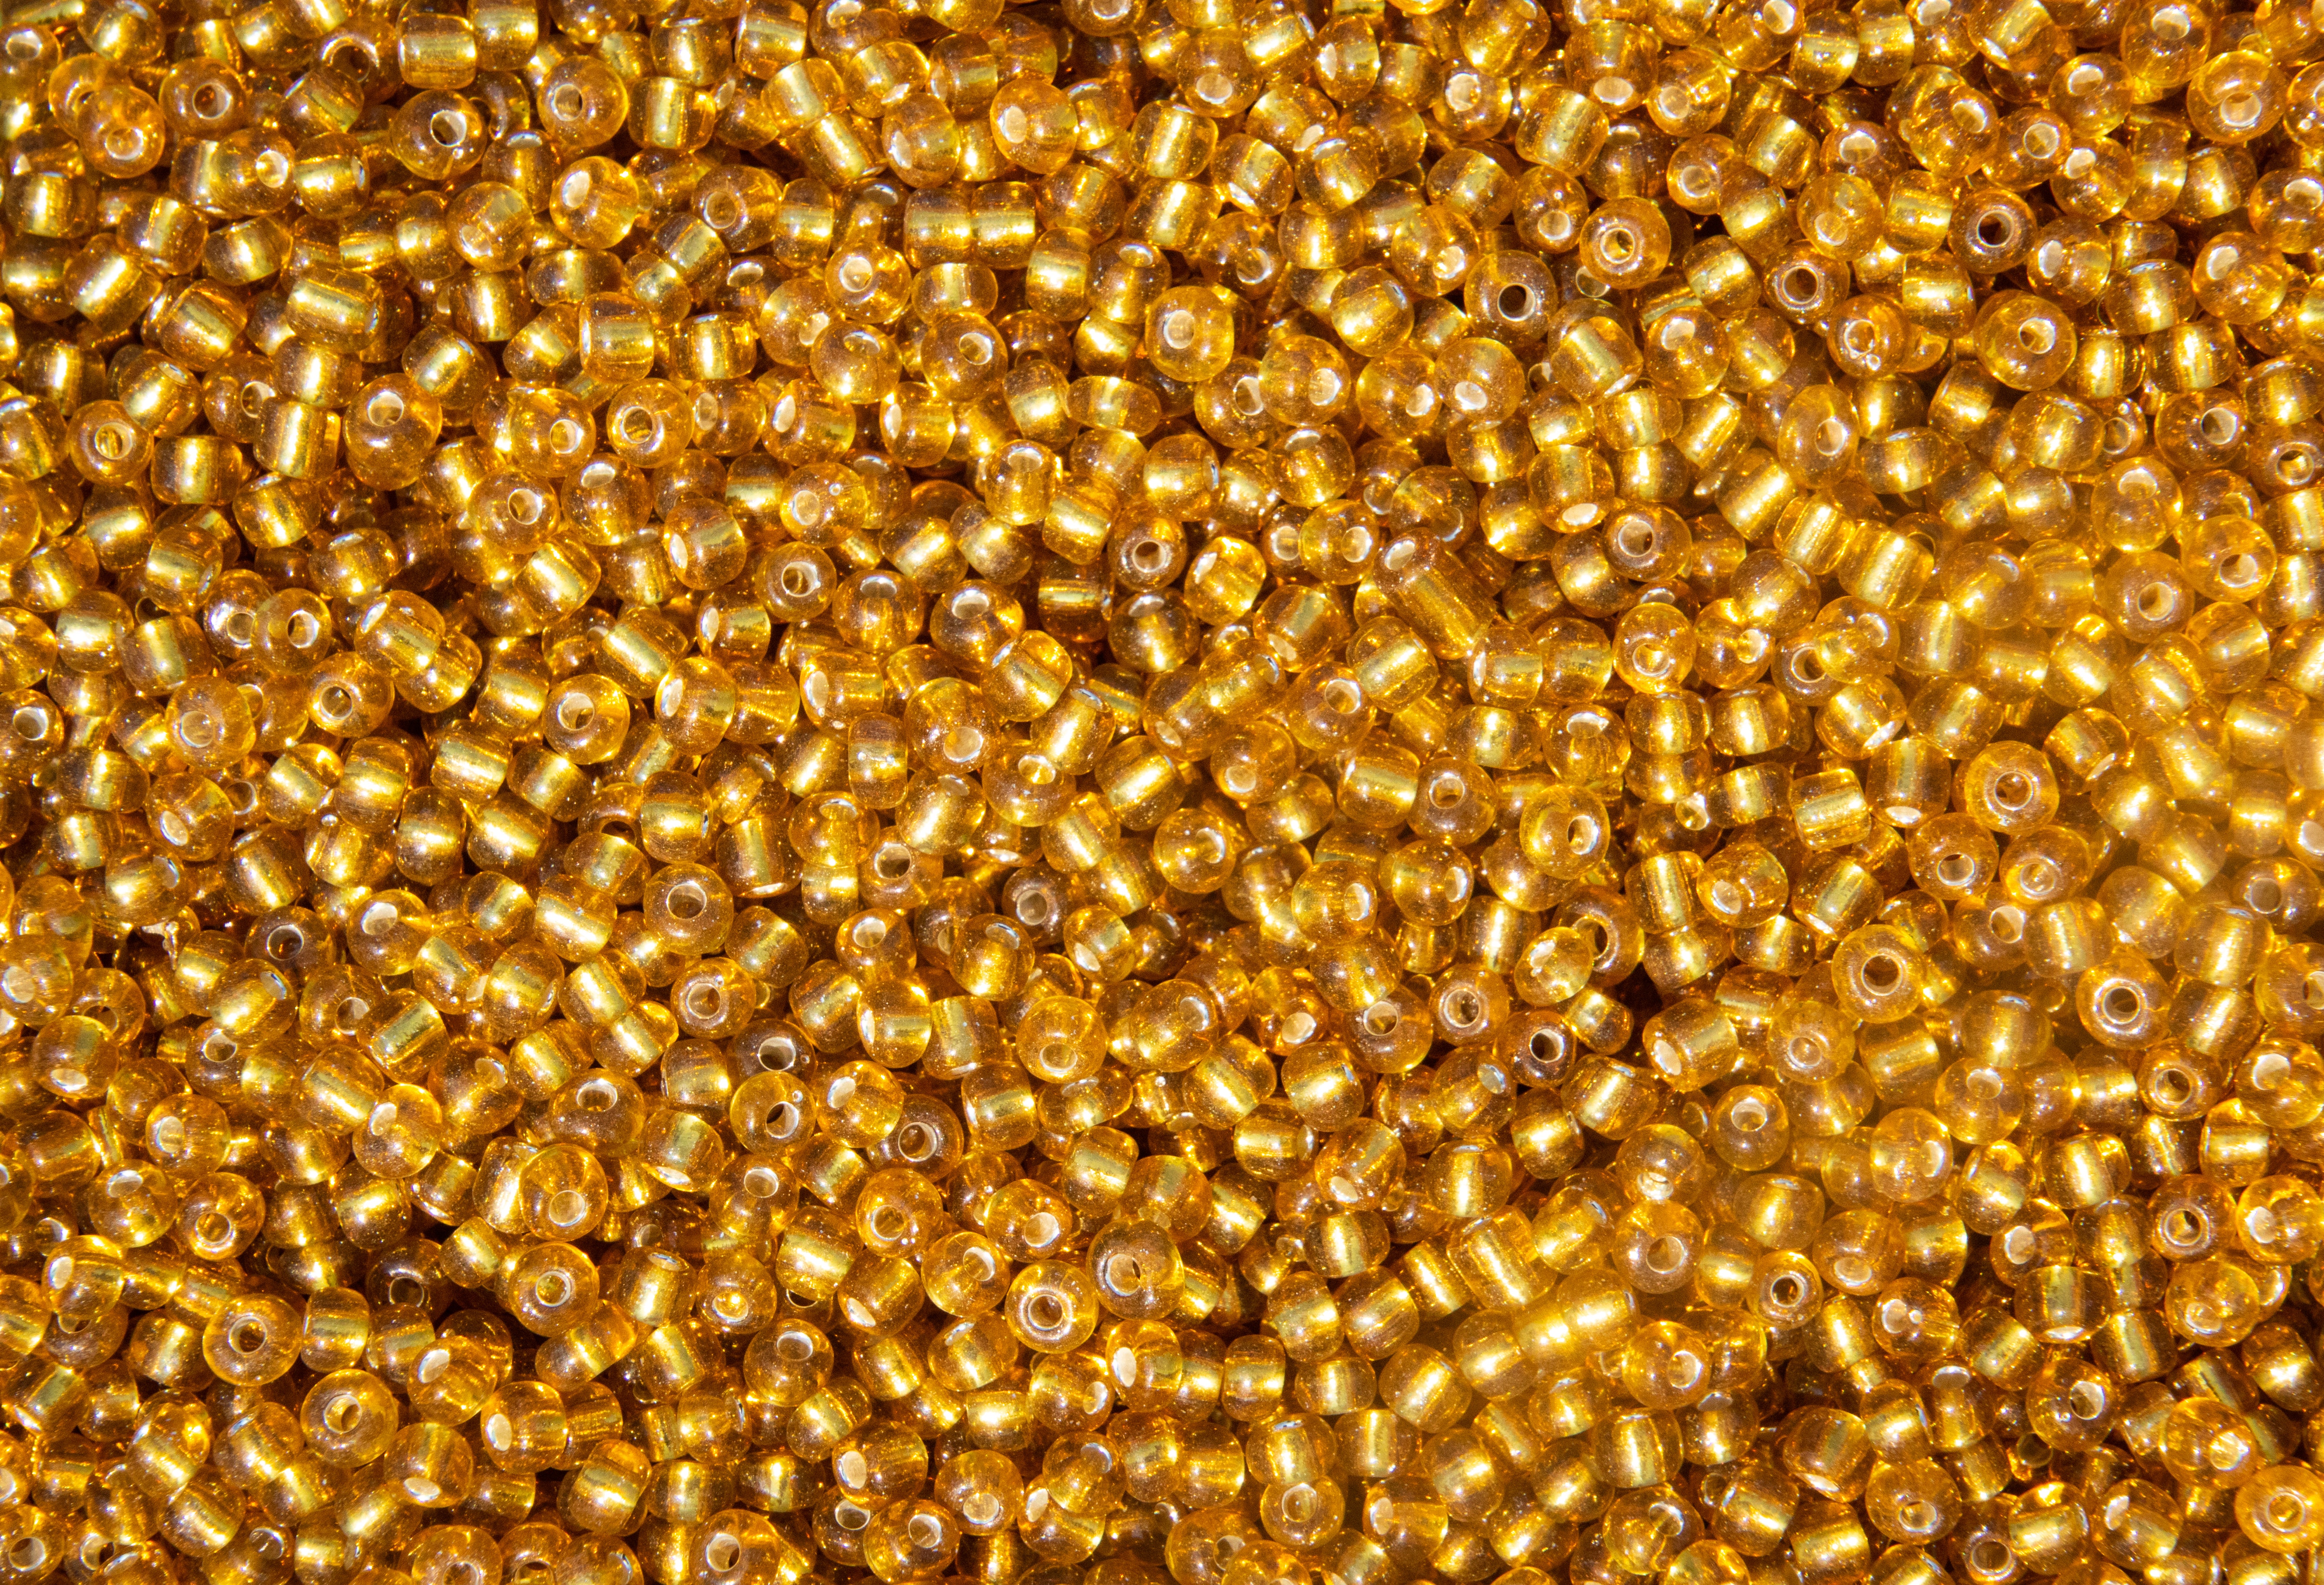
metal, gold